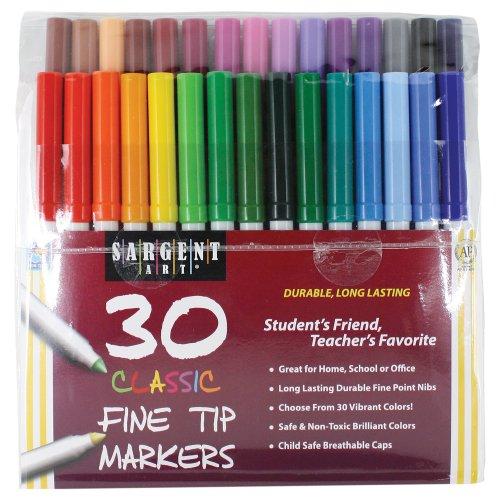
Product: Sargent Art 22-1592 30 Count Classic Markers, Fine Conical Tip, Plastic Peggable Pouch
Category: Toys & Games | Arts & Crafts
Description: Classic markers are high quality markers of brilliant color; they are well constructed, durable, and long lasting.
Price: $13.94
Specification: ProductDimensions:9.5x1x8inches|ItemWeight:3.2ounces|ShippingWeight:10.4ounces(Viewshippingratesandpolicies)|DomesticShipping:ItemcanbeshippedwithinU.S.|InternationalShipping:ThisitemcanbeshippedtoselectcountriesoutsideoftheU.S.LearnMore|ASIN:B007VYLQG0|Itemmodelnumber:22-1592|Manufacturerrecommendedage:3yearsandup